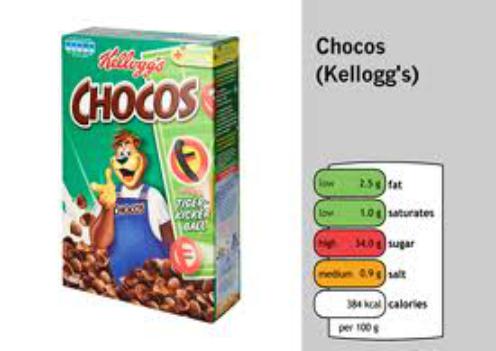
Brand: Chocos
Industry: Food